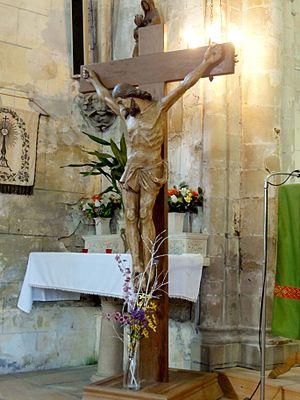
Christ en croix.
L'église Saint-Pierre-et-Saint-Paul est une église catholique paroissiale située à Fitz-James, en France. Elle a probablement été fondée par l'abbaye de Saint-Benoit-sur-Loire, qui était collateur de la cure, et entretenait un prieuré sur place. Il a été réuni à la paroisse en 1767. Les parties les plus anciennes de l'église actuelle remontent à la fin de la période romane, aux années 1140. Il s'agit de la base du clocher, qui possède une voûte d'ogives d'origine ; de l'élévation extérieure de la travée suivante du chœur ; et de cinq contreforts. La façade romane existait encore au milieu du XIXᵉ siècle. Elle a été réinventée lors d'une restauration pendant la seconde moitié du XIXᵉ siècle, et n'est plus qu'un pastiche architectural. La corniche, les deux fenêtres au nord de la nef, et le clocher du milieu du XIIᵉ siècle ont également été sacrifiés à une mise au goût du jour au XIXᵉ siècle, et l'intérieur de la nef romane est désormais pourvu de voûtes néo-gothiques. La plus grande partie de l'église date toutefois de la période gothique flamboyante, du second quart du XVIᵉ siècle.